Novaer

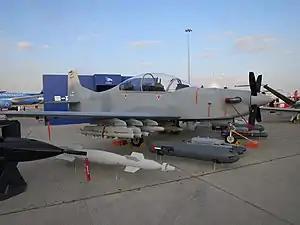
Calidus B-250 at Dubai Air Show 2019

Calidus B-250 is a light attack / trainer aircraft developed by Calidus in collaboration with Novaer, Rockwell Collins and Pratt & Whitney Canada. The B-250 was designed in Brazil by Novaer. The chief designer for the project was Joseph Kovács. It is specifically designed to serve the light combat and training requirements of air forces across the globe. The military trainer can support counterinsurgency (COIN) attack missions, reconnaissance, and search-and-rescue (SAR) operations. It can further simulate close air support (CAS), and intelligence, surveillance and reconnaissance (ISR) mission environments during combat training activities.